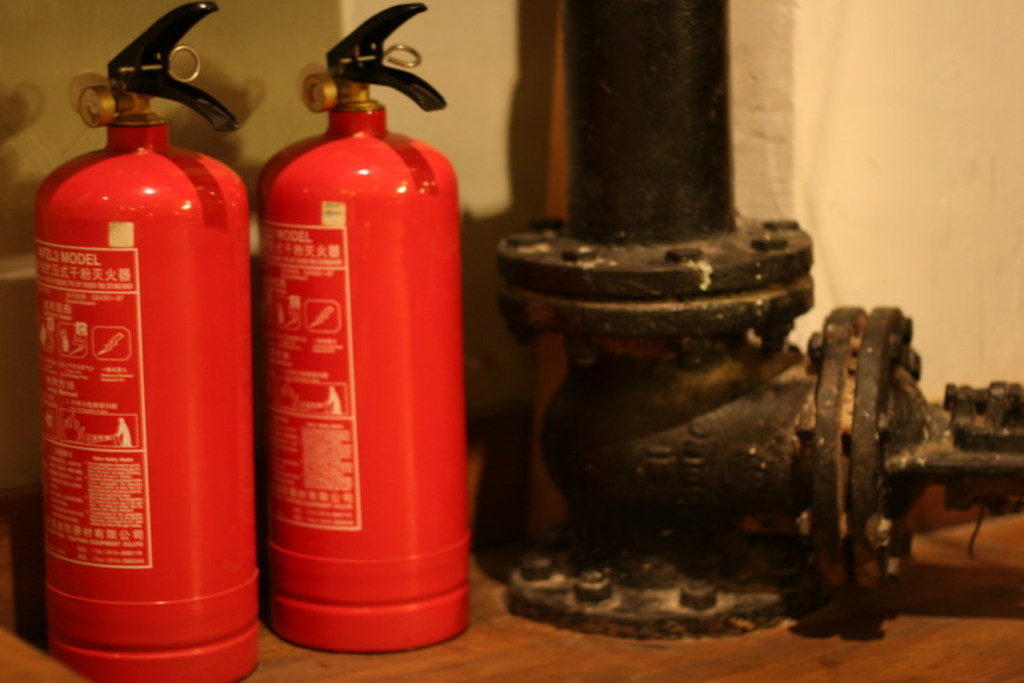
Label: others